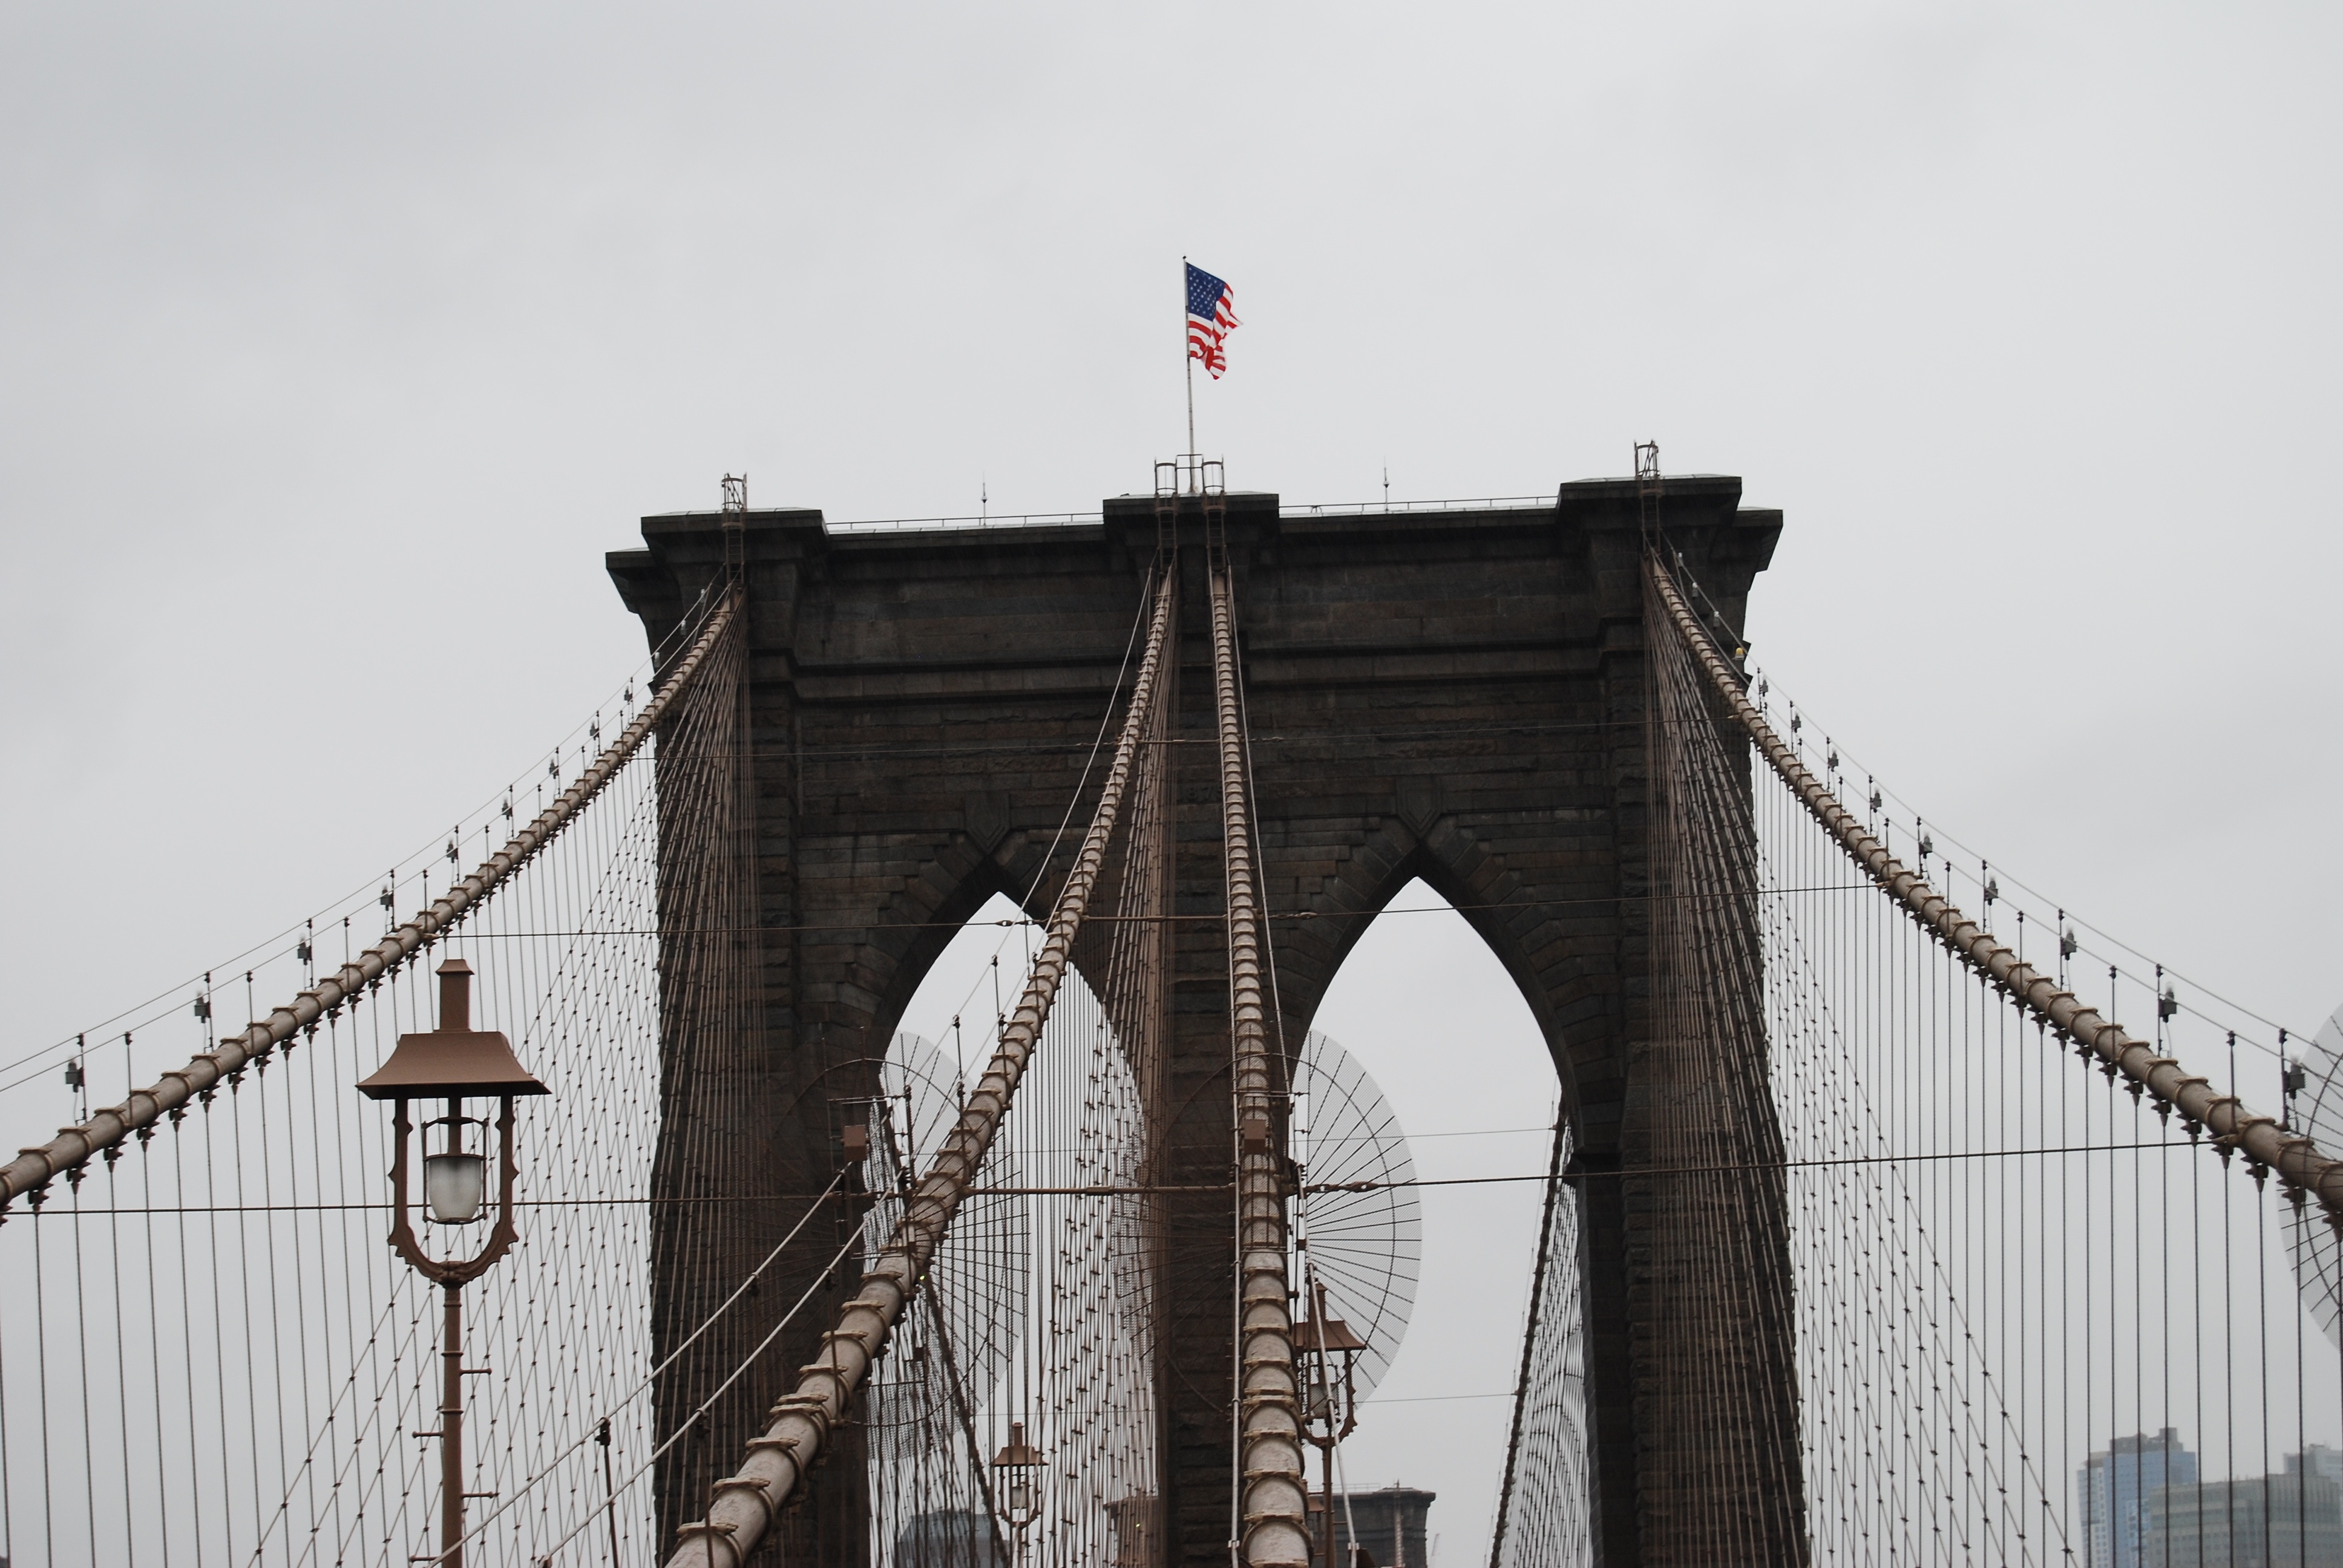
bridge, landmark, nonbuilding structure